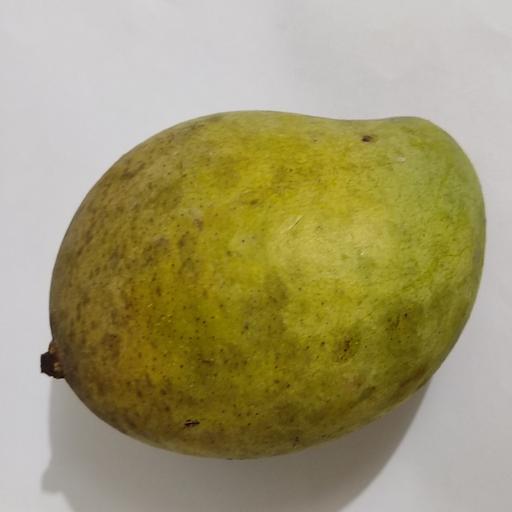
Crop type: Mango_Amrapali